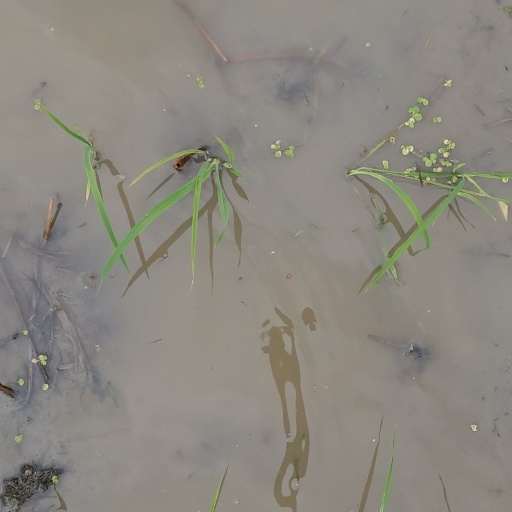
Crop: rice